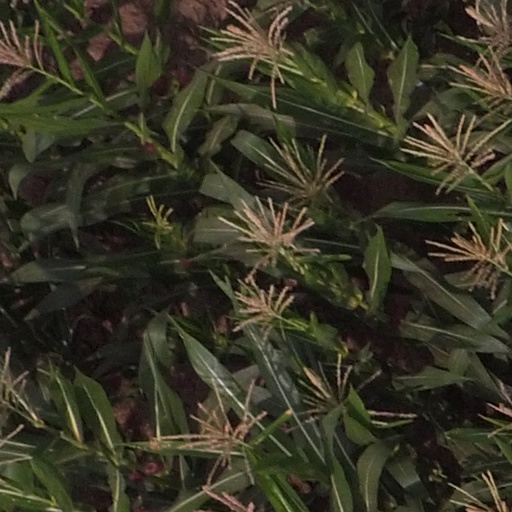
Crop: maize; corn